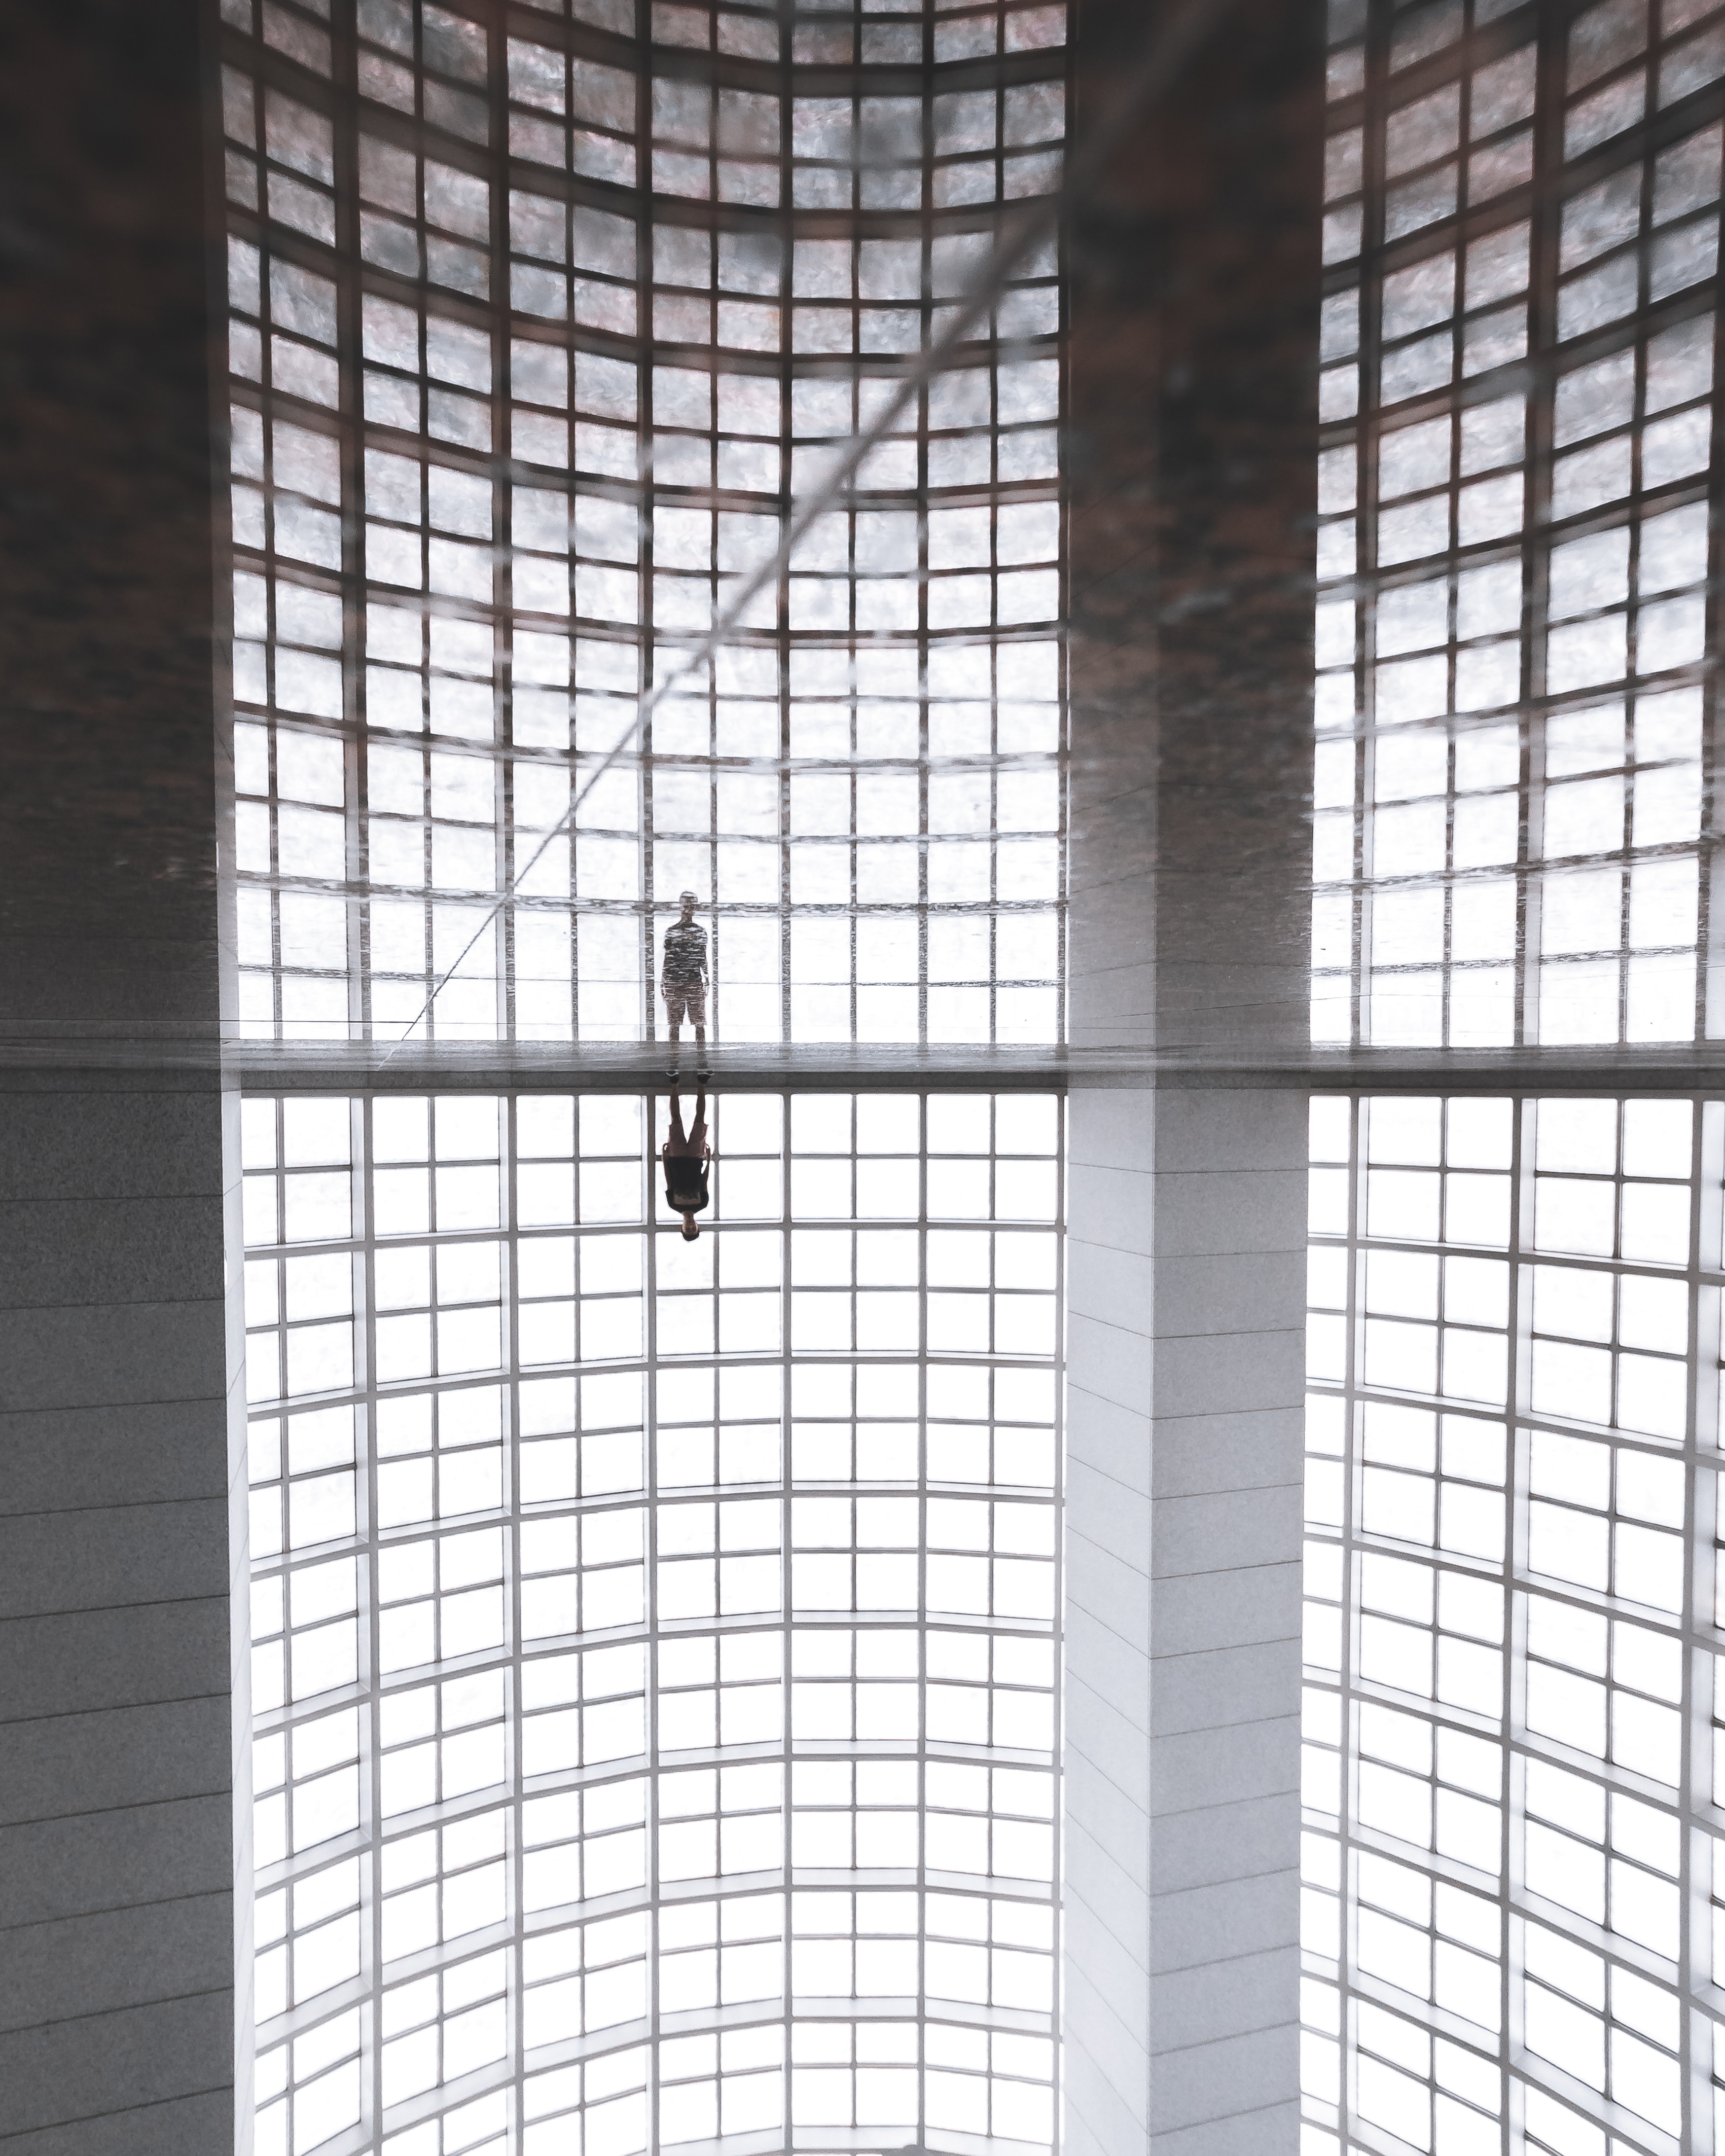
architecture, structure, window, glass, building, wall, pattern, line, facade, cage, design, net, symmetry, mesh, angle, daylighting